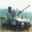
Label: tank